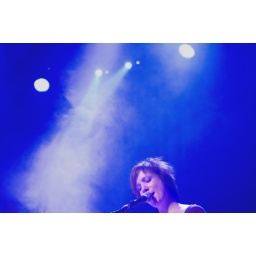
optreden van de band mr.blue sky tijdens Geselxl in luxor. te Arnhem